United Swiss Railways

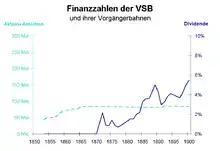
Share capital and fixed bonds (left scale) as well as dividends (right scale) of the VSB ...

Until the 1870s, the VSB suffered from lack of international connections. The Vorarlberg Railway ("Vorarlbergbahn"; VB) opened the Lindau–St. Margrethen link on 1 August 1872 and the Feldkirch–Buchs section on 20 October 1872, leading to an increase in traffic. The Arlberg Railway, which was opened on 6 September 1884, had a significant influence on the development of traffic. The VSB gave access to two metre-gauge lines of the Rhaetian Railway ("Rhätische Bahn"), the Landquart–Davos lines, opened in 1889, and the Chur–Thusis line, opened in 1896.